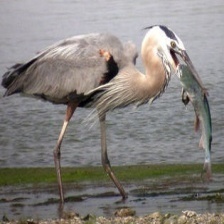
Species: BLUE HERON
Scientific name: ARDEA HERODIAS
ImageNet parent category: little_blue_heron